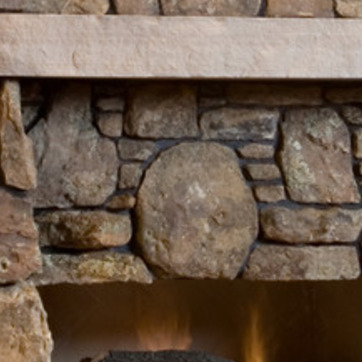
Material: stone